Afghans

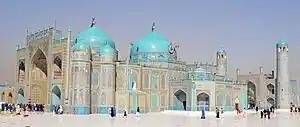
The Masjid-e-Kabud, popularly known as the "Blue Mosque", in Mazar-i-Sharif, Balkh Province, Afghanistan, April 3, 2012.

The Afghan people of all ethnicities are predominantly and traditionally followers of Islam, of whom around 90% are of Sunni and 10% the Shia branch. Other religious minorities include the Afghan Hindus, Afghan Sikhs, Afghan Zoroastrians, Afghan Jews and Afghan Christians.